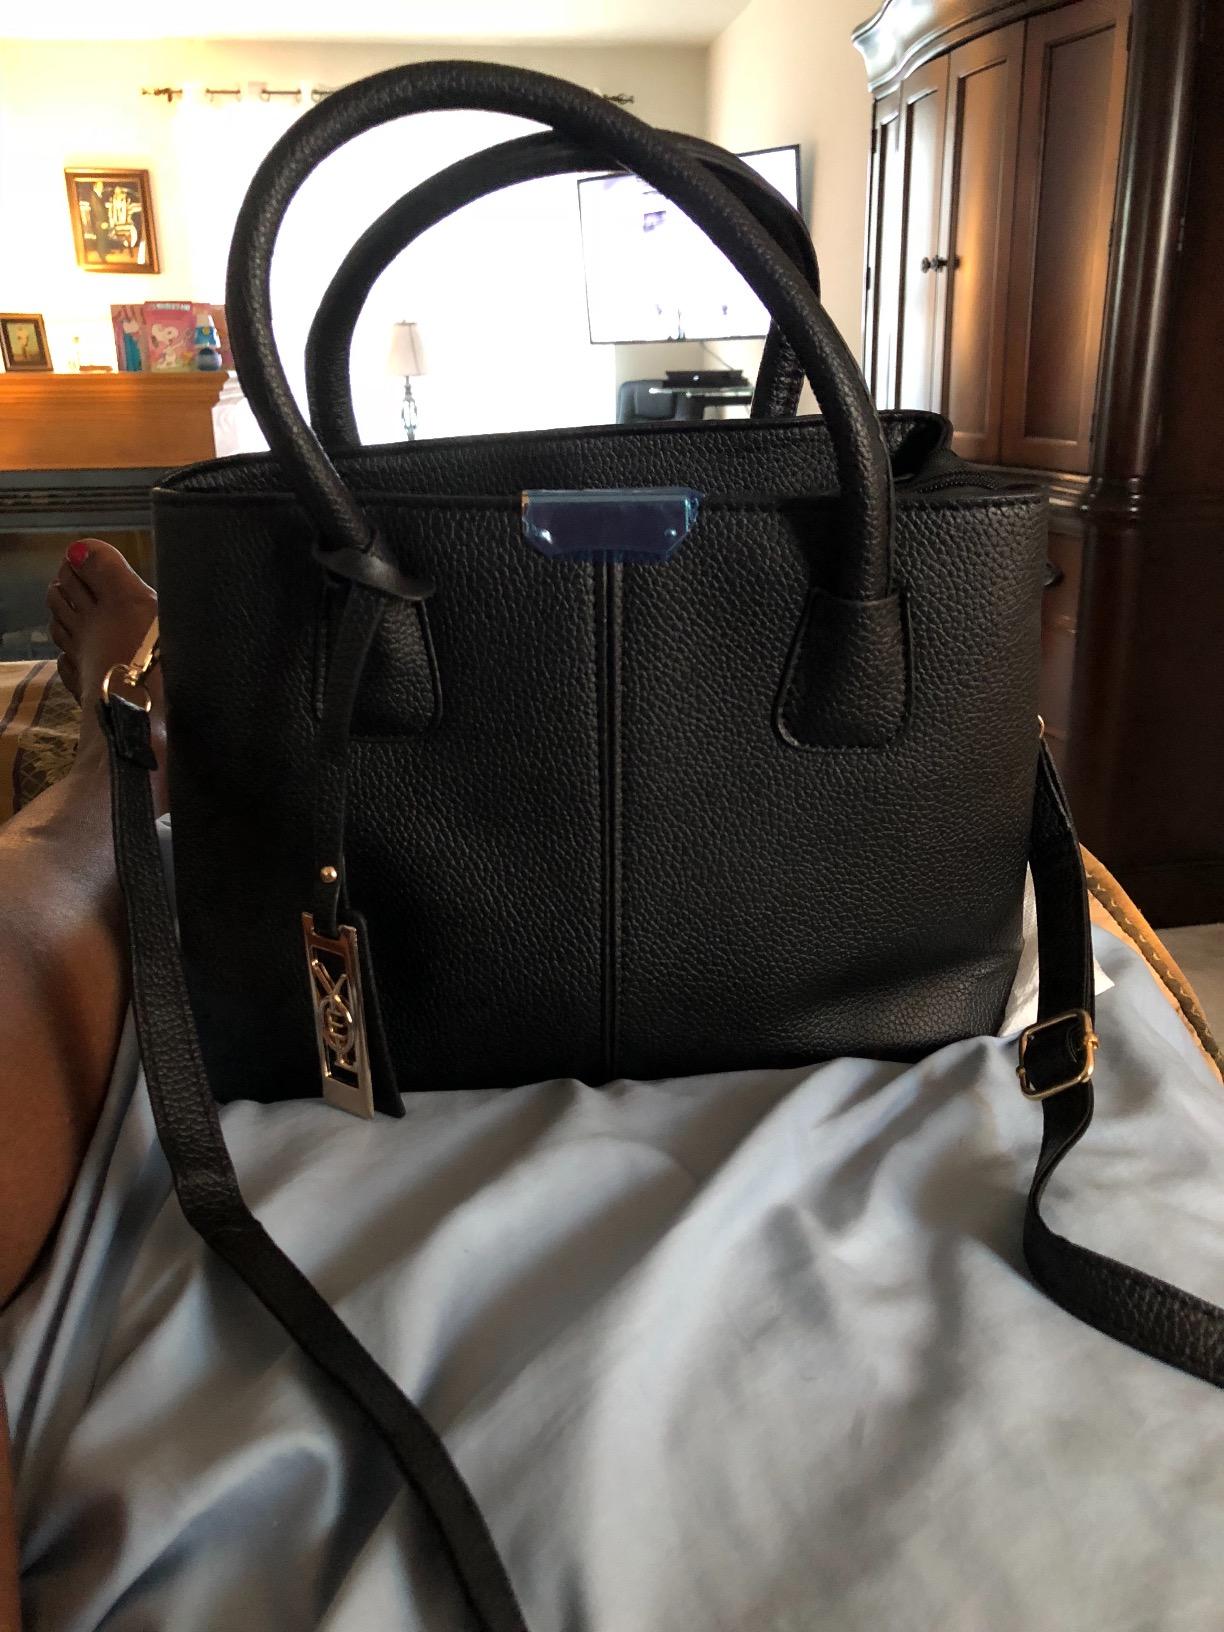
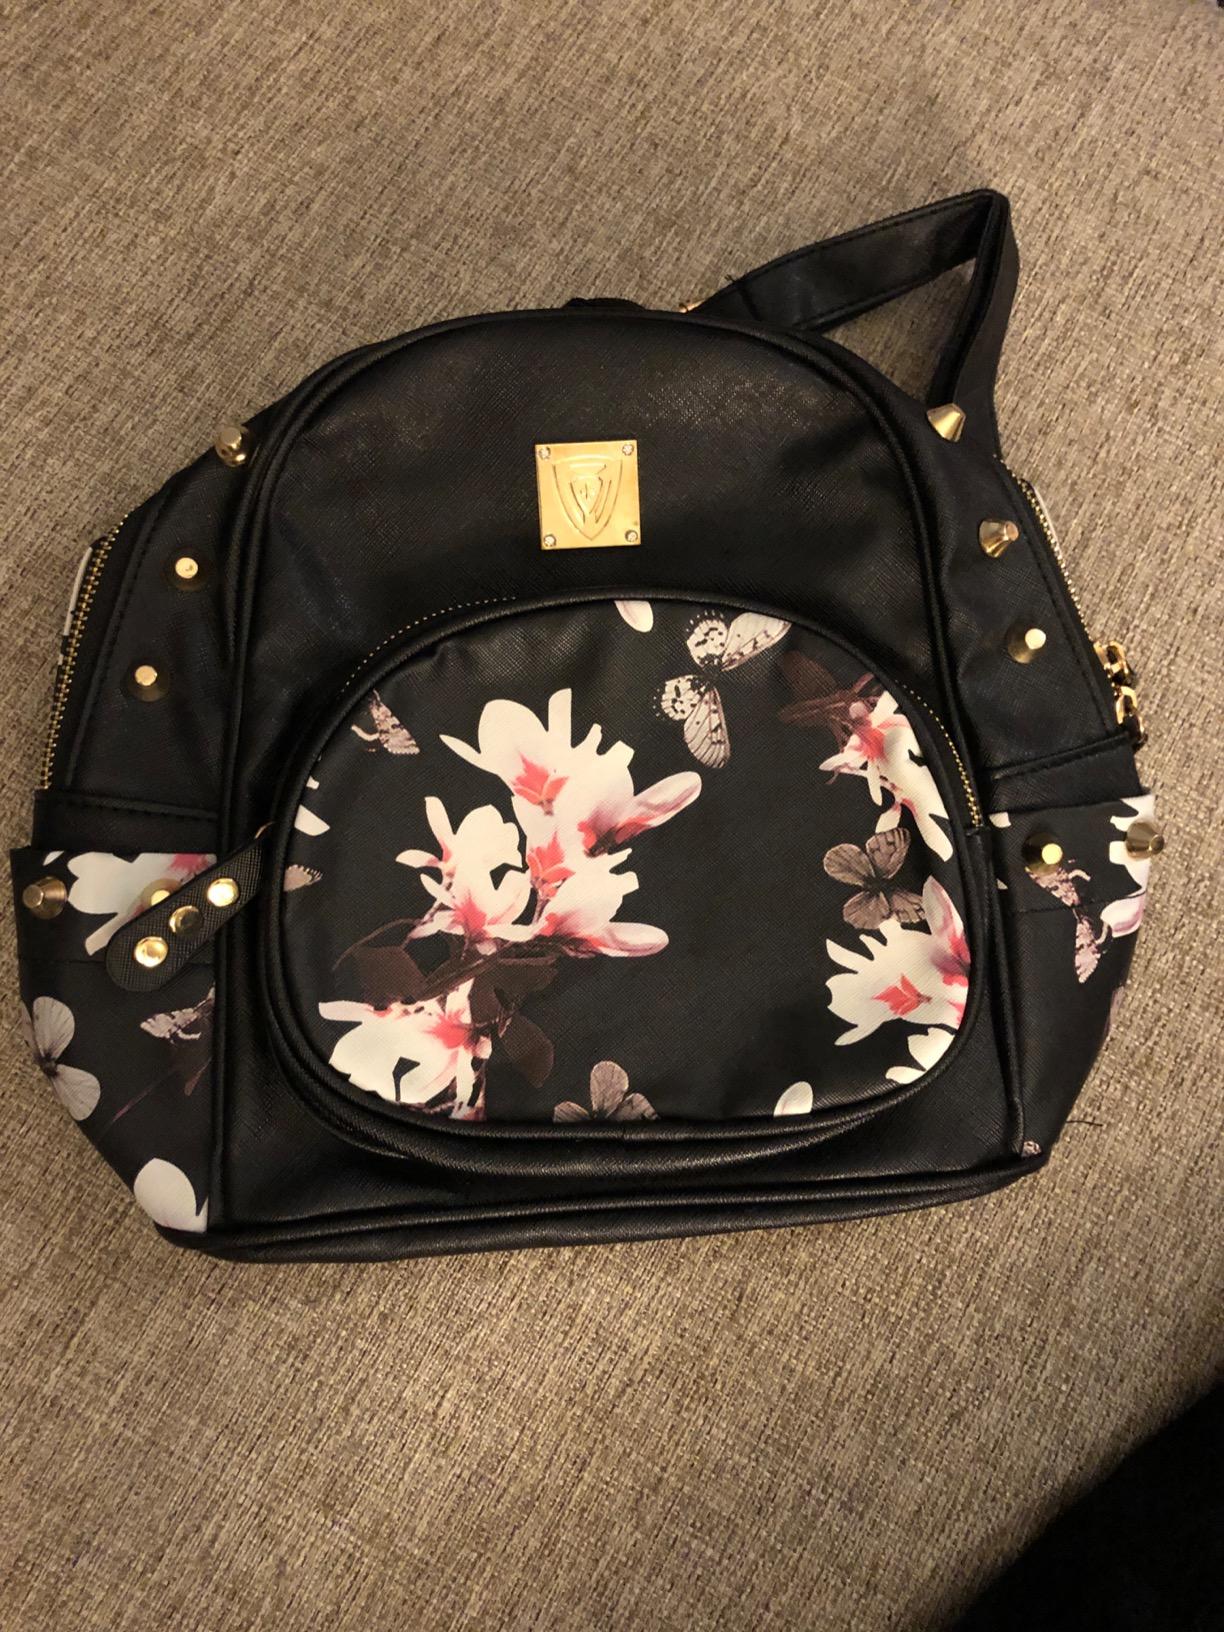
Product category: accessories_handbag
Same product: no